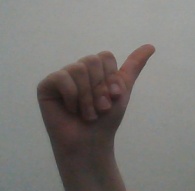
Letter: dhad